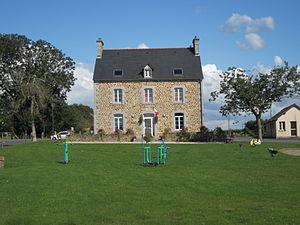
Saint-Ovin, Manche
Saint-Ovin est une commune française, située dans le département de la Manche en région Normandie, peuplée de 768 habitants.